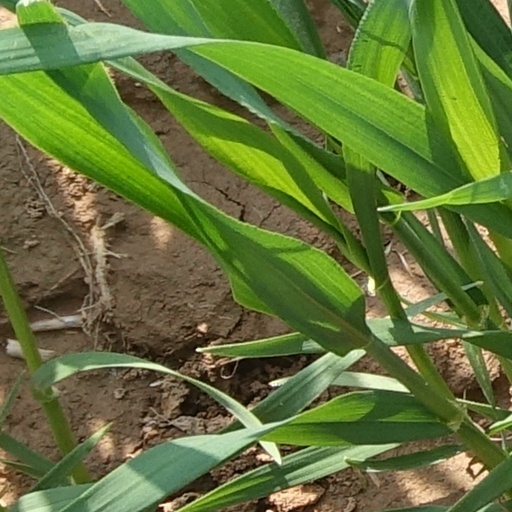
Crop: wheat